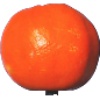
Label: clementine